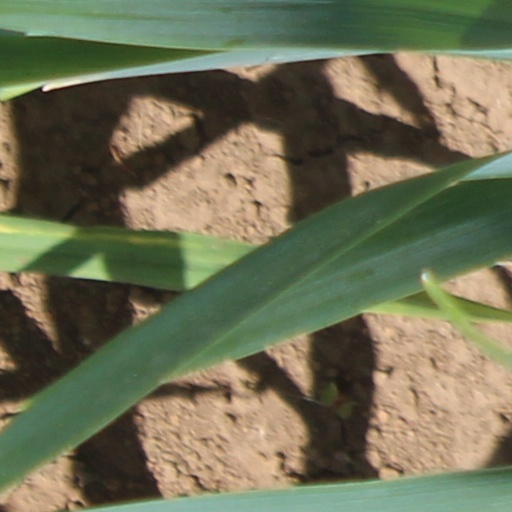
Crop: wheat